Safety razor

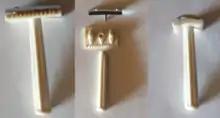
A three-piece British 'knockout' safety razor made from Bakelite and steel, probably from between 1930s–1950s

Safety razors originally had an edge protected by a comb patterned on various types of protective guards that had been affixed to open-blade straight razors during the preceding decades.